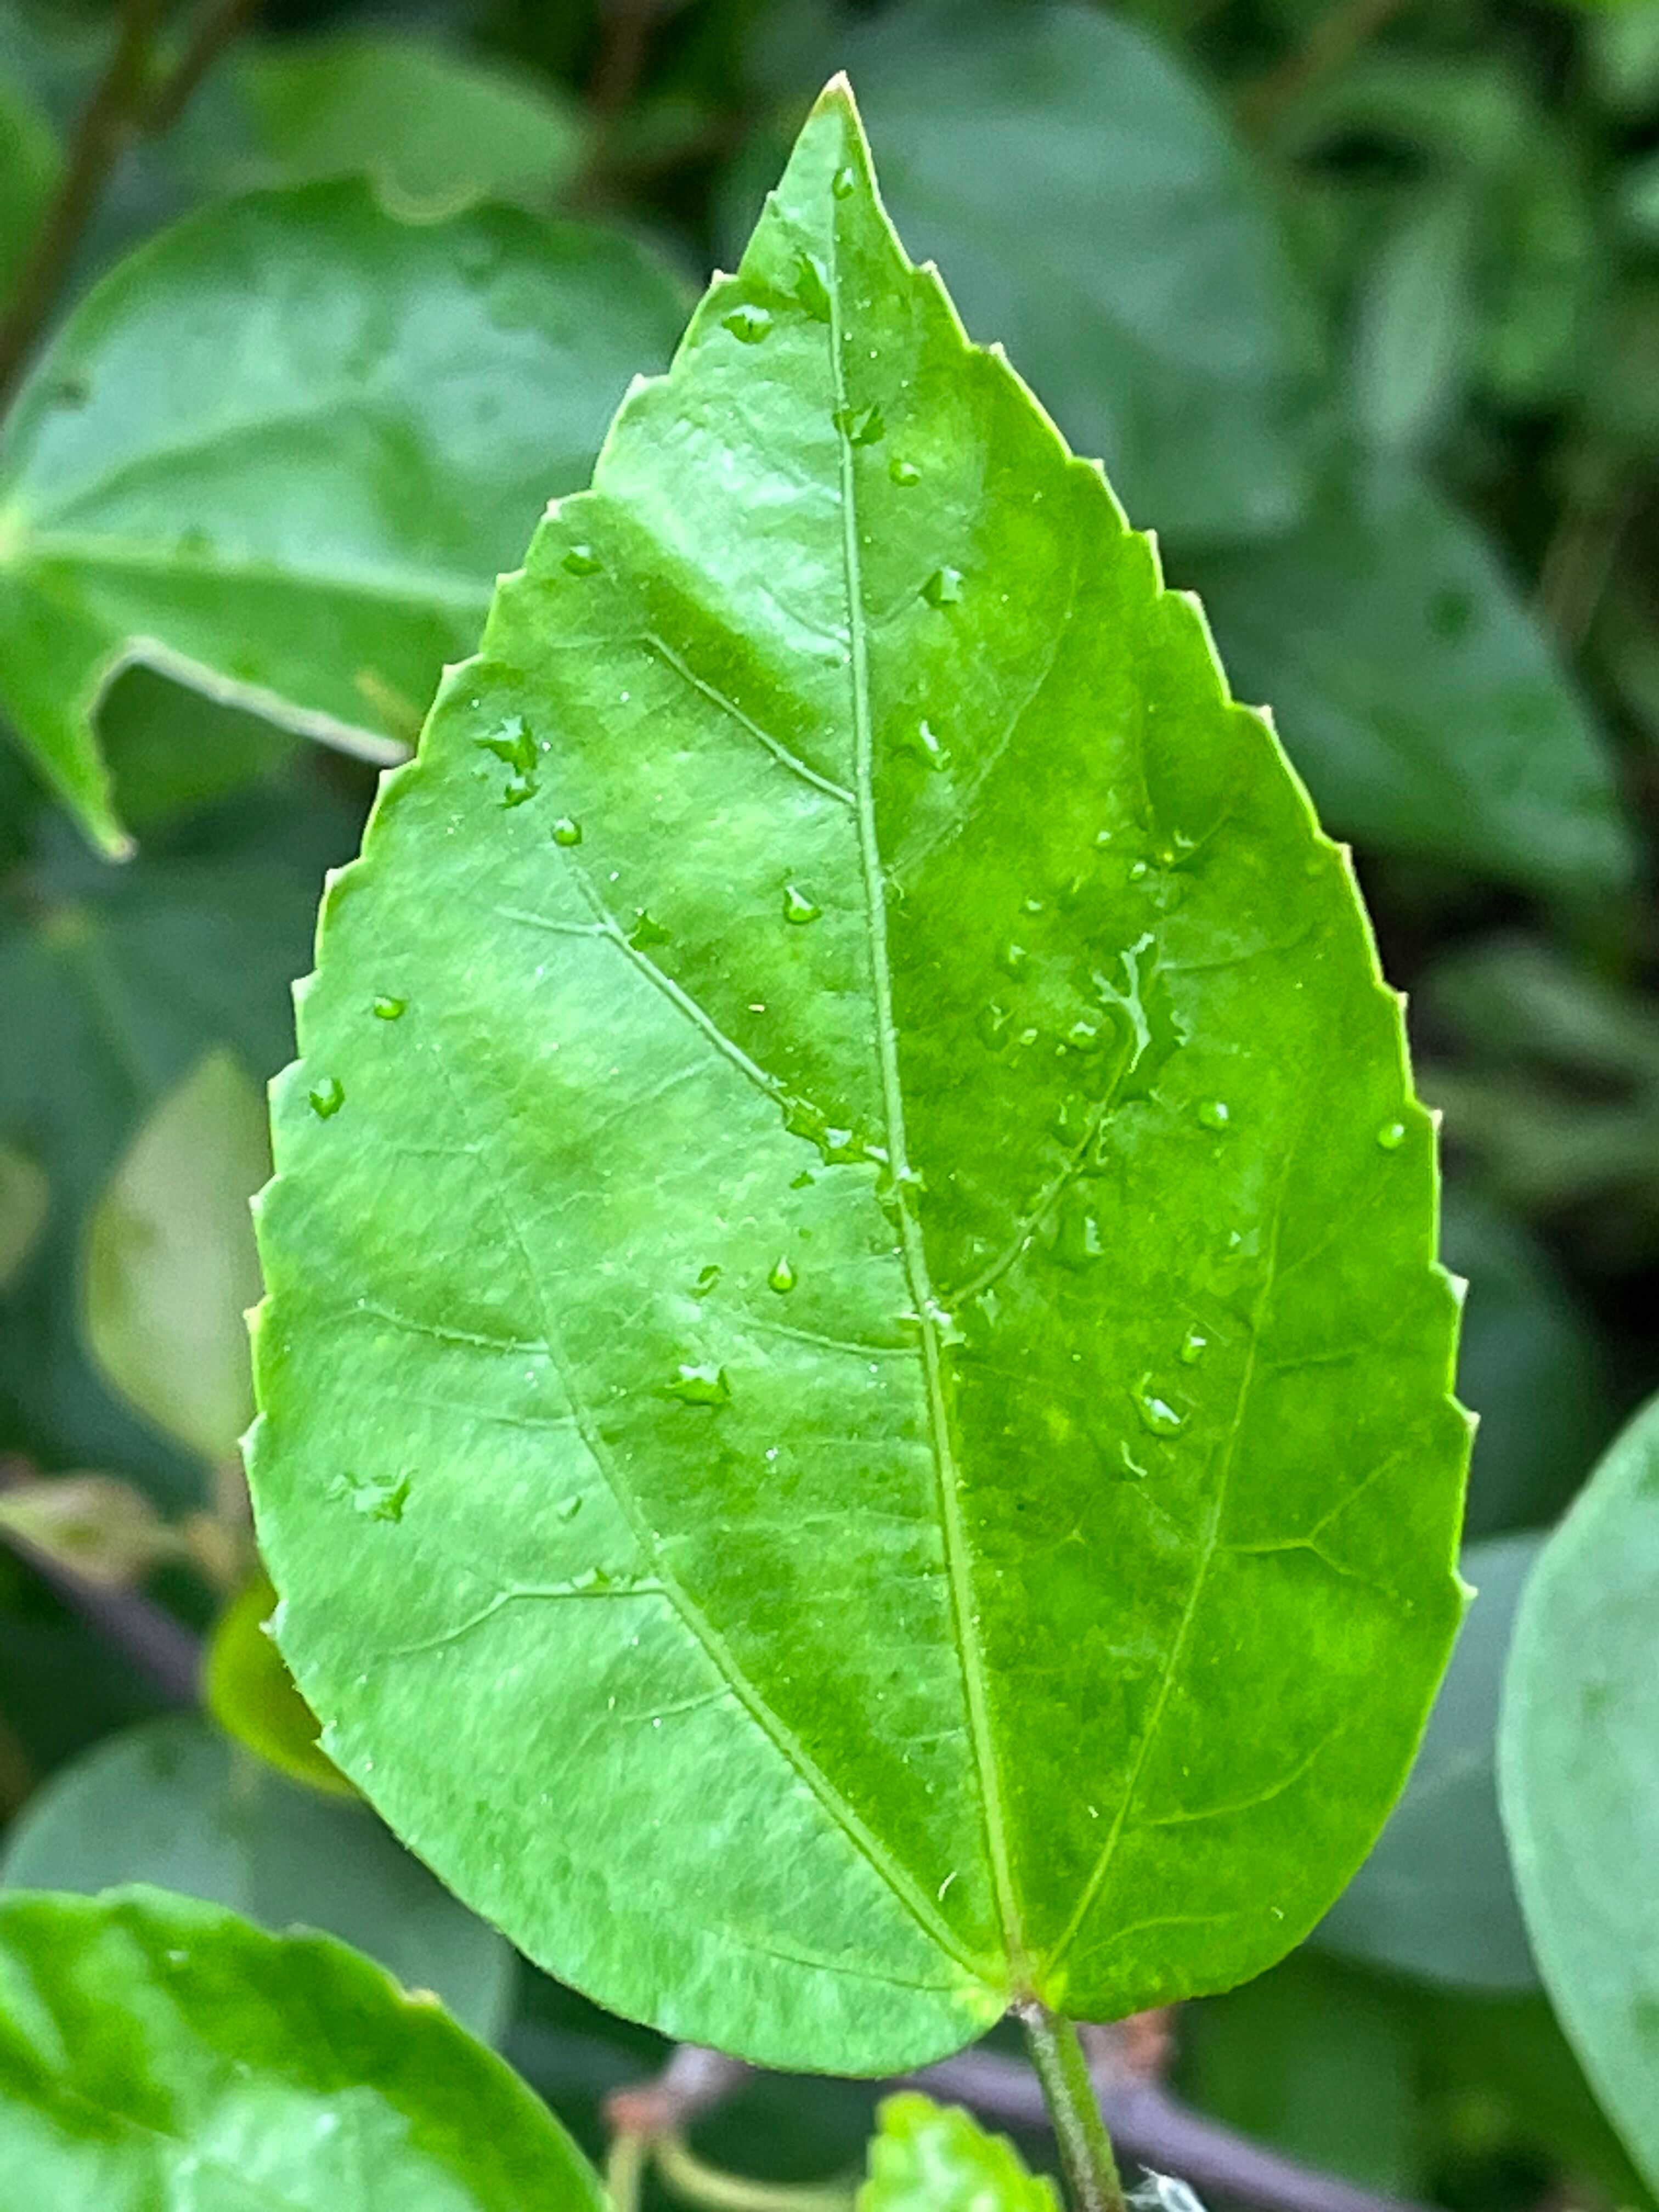
Plant species: hibiscus-rosa-sinensis